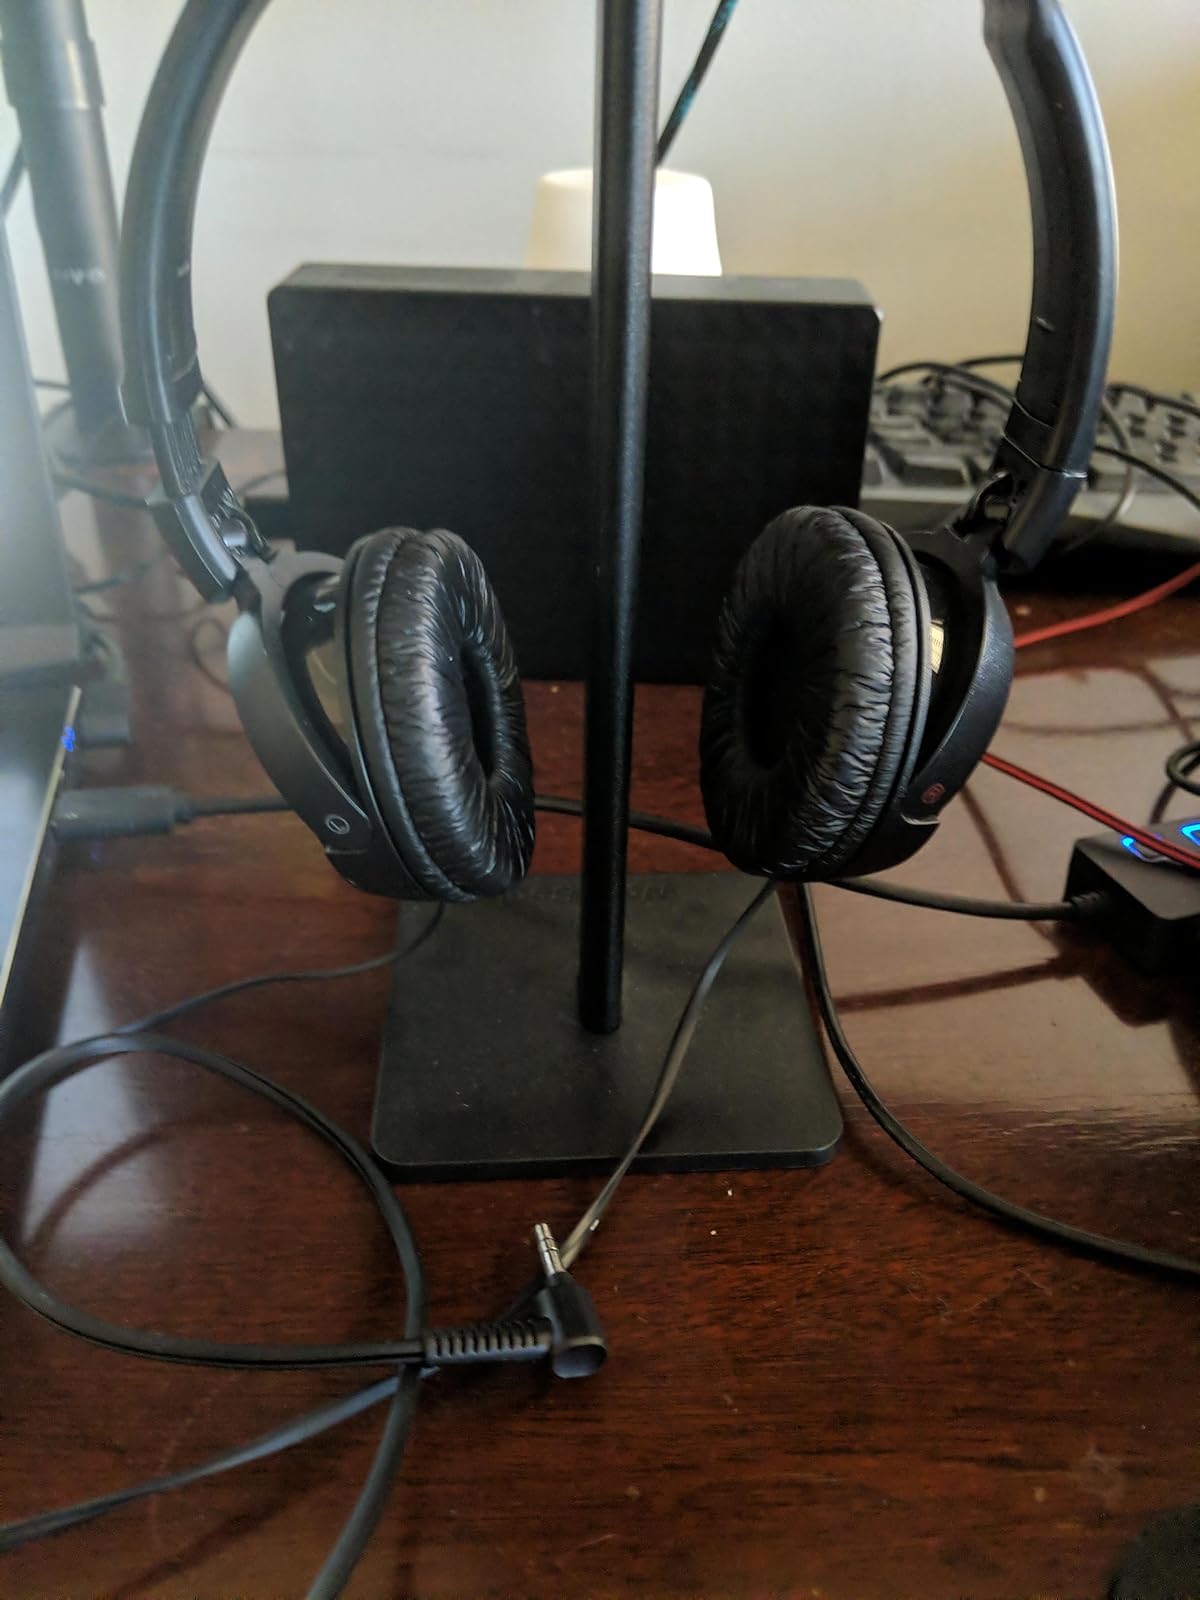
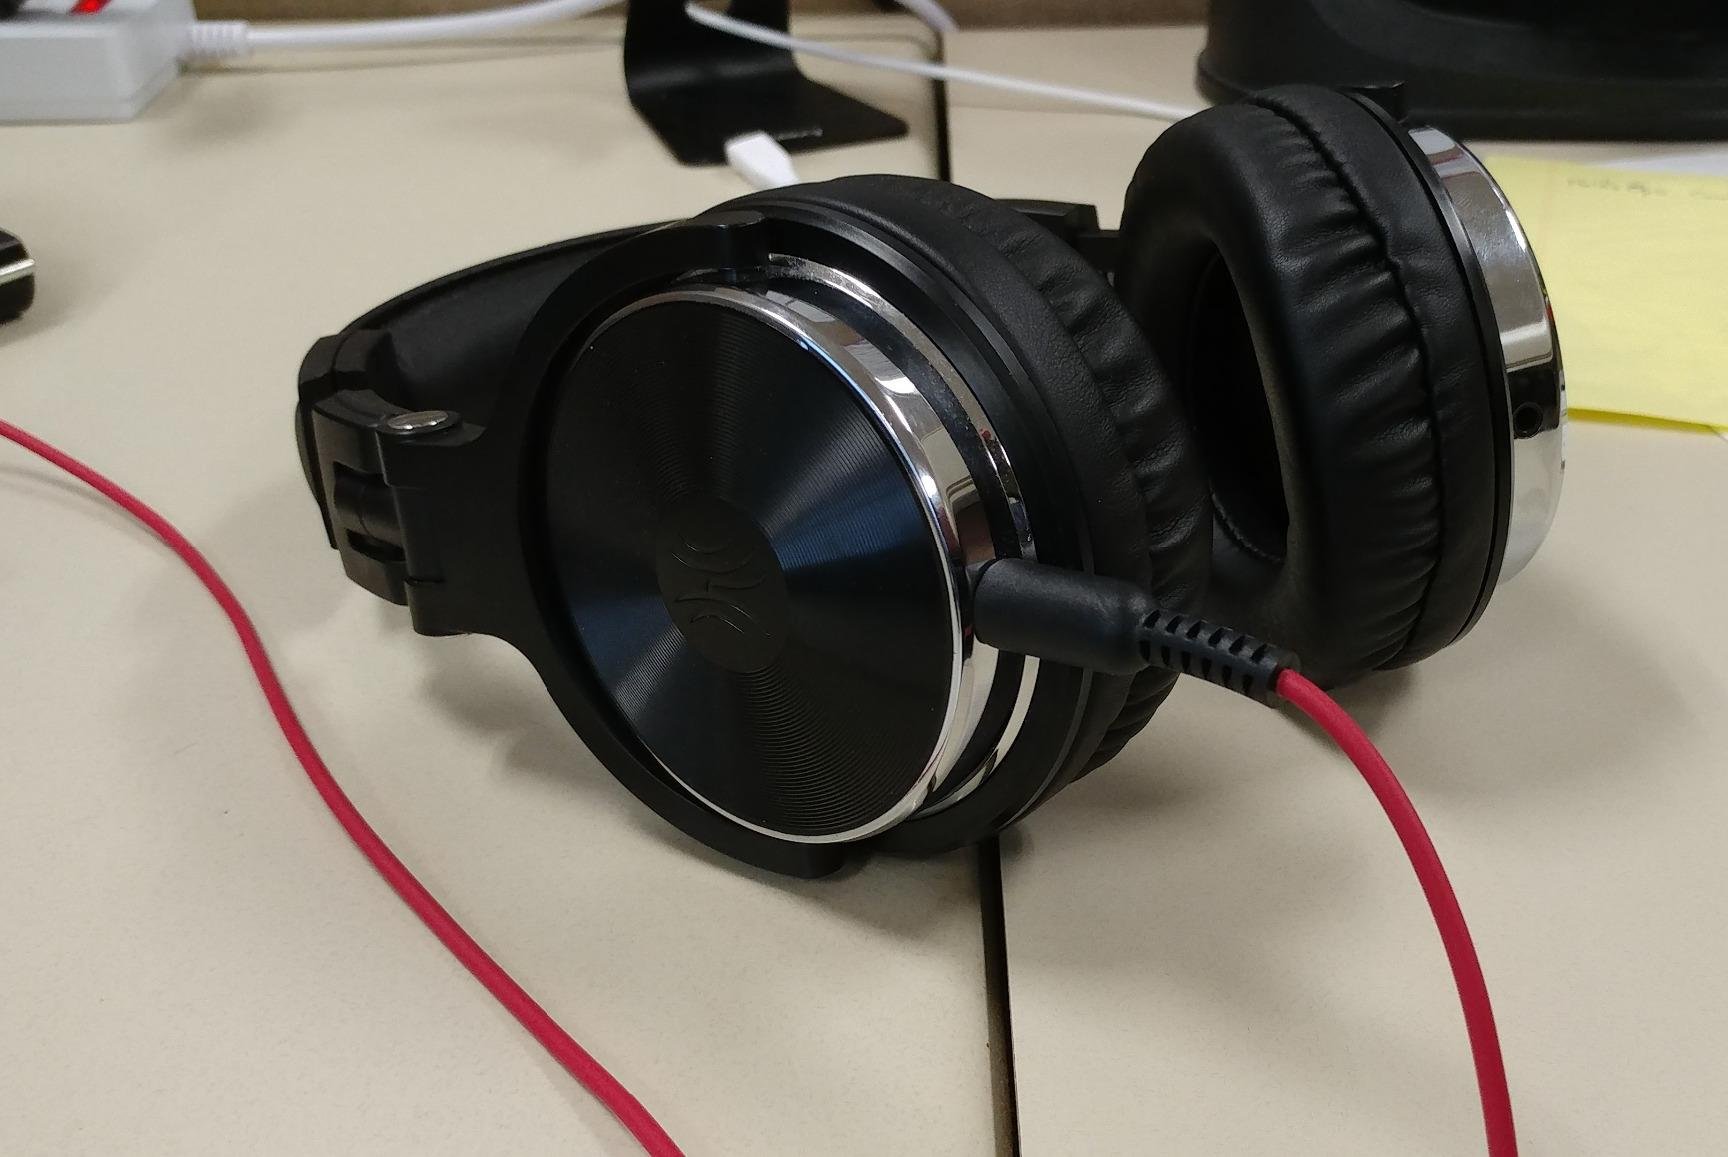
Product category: headphones
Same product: no